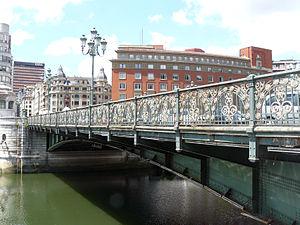
Le Pont de la Mairie est un pont-levis situé dans la ville biscaïenne de Bilbao, qui enjambe la ria du Nervión en reliant le secteur d'Abando, avec les terrains appartenant à l'Elizate disparue de la République de Begoña, actuels secteurs 2, 3 et 4 de ville de Bilbao.